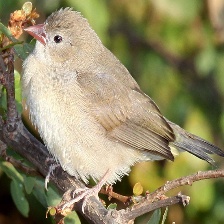
Species: AVADAVAT
Scientific name: AMANDAVA AMANDAVA